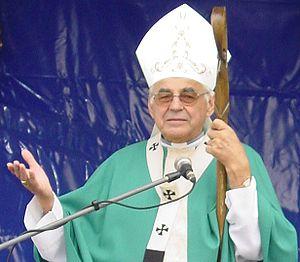
Miloslav Vlk, né le 17 mai 1932 et mort le 18 mars 2017 à Prague, est un cardinal tchèque, archevêque de Prague en République tchèque de 1991 à 2010.